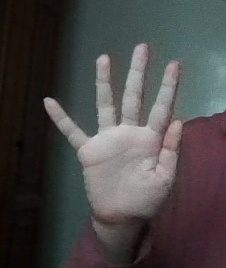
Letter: sheen